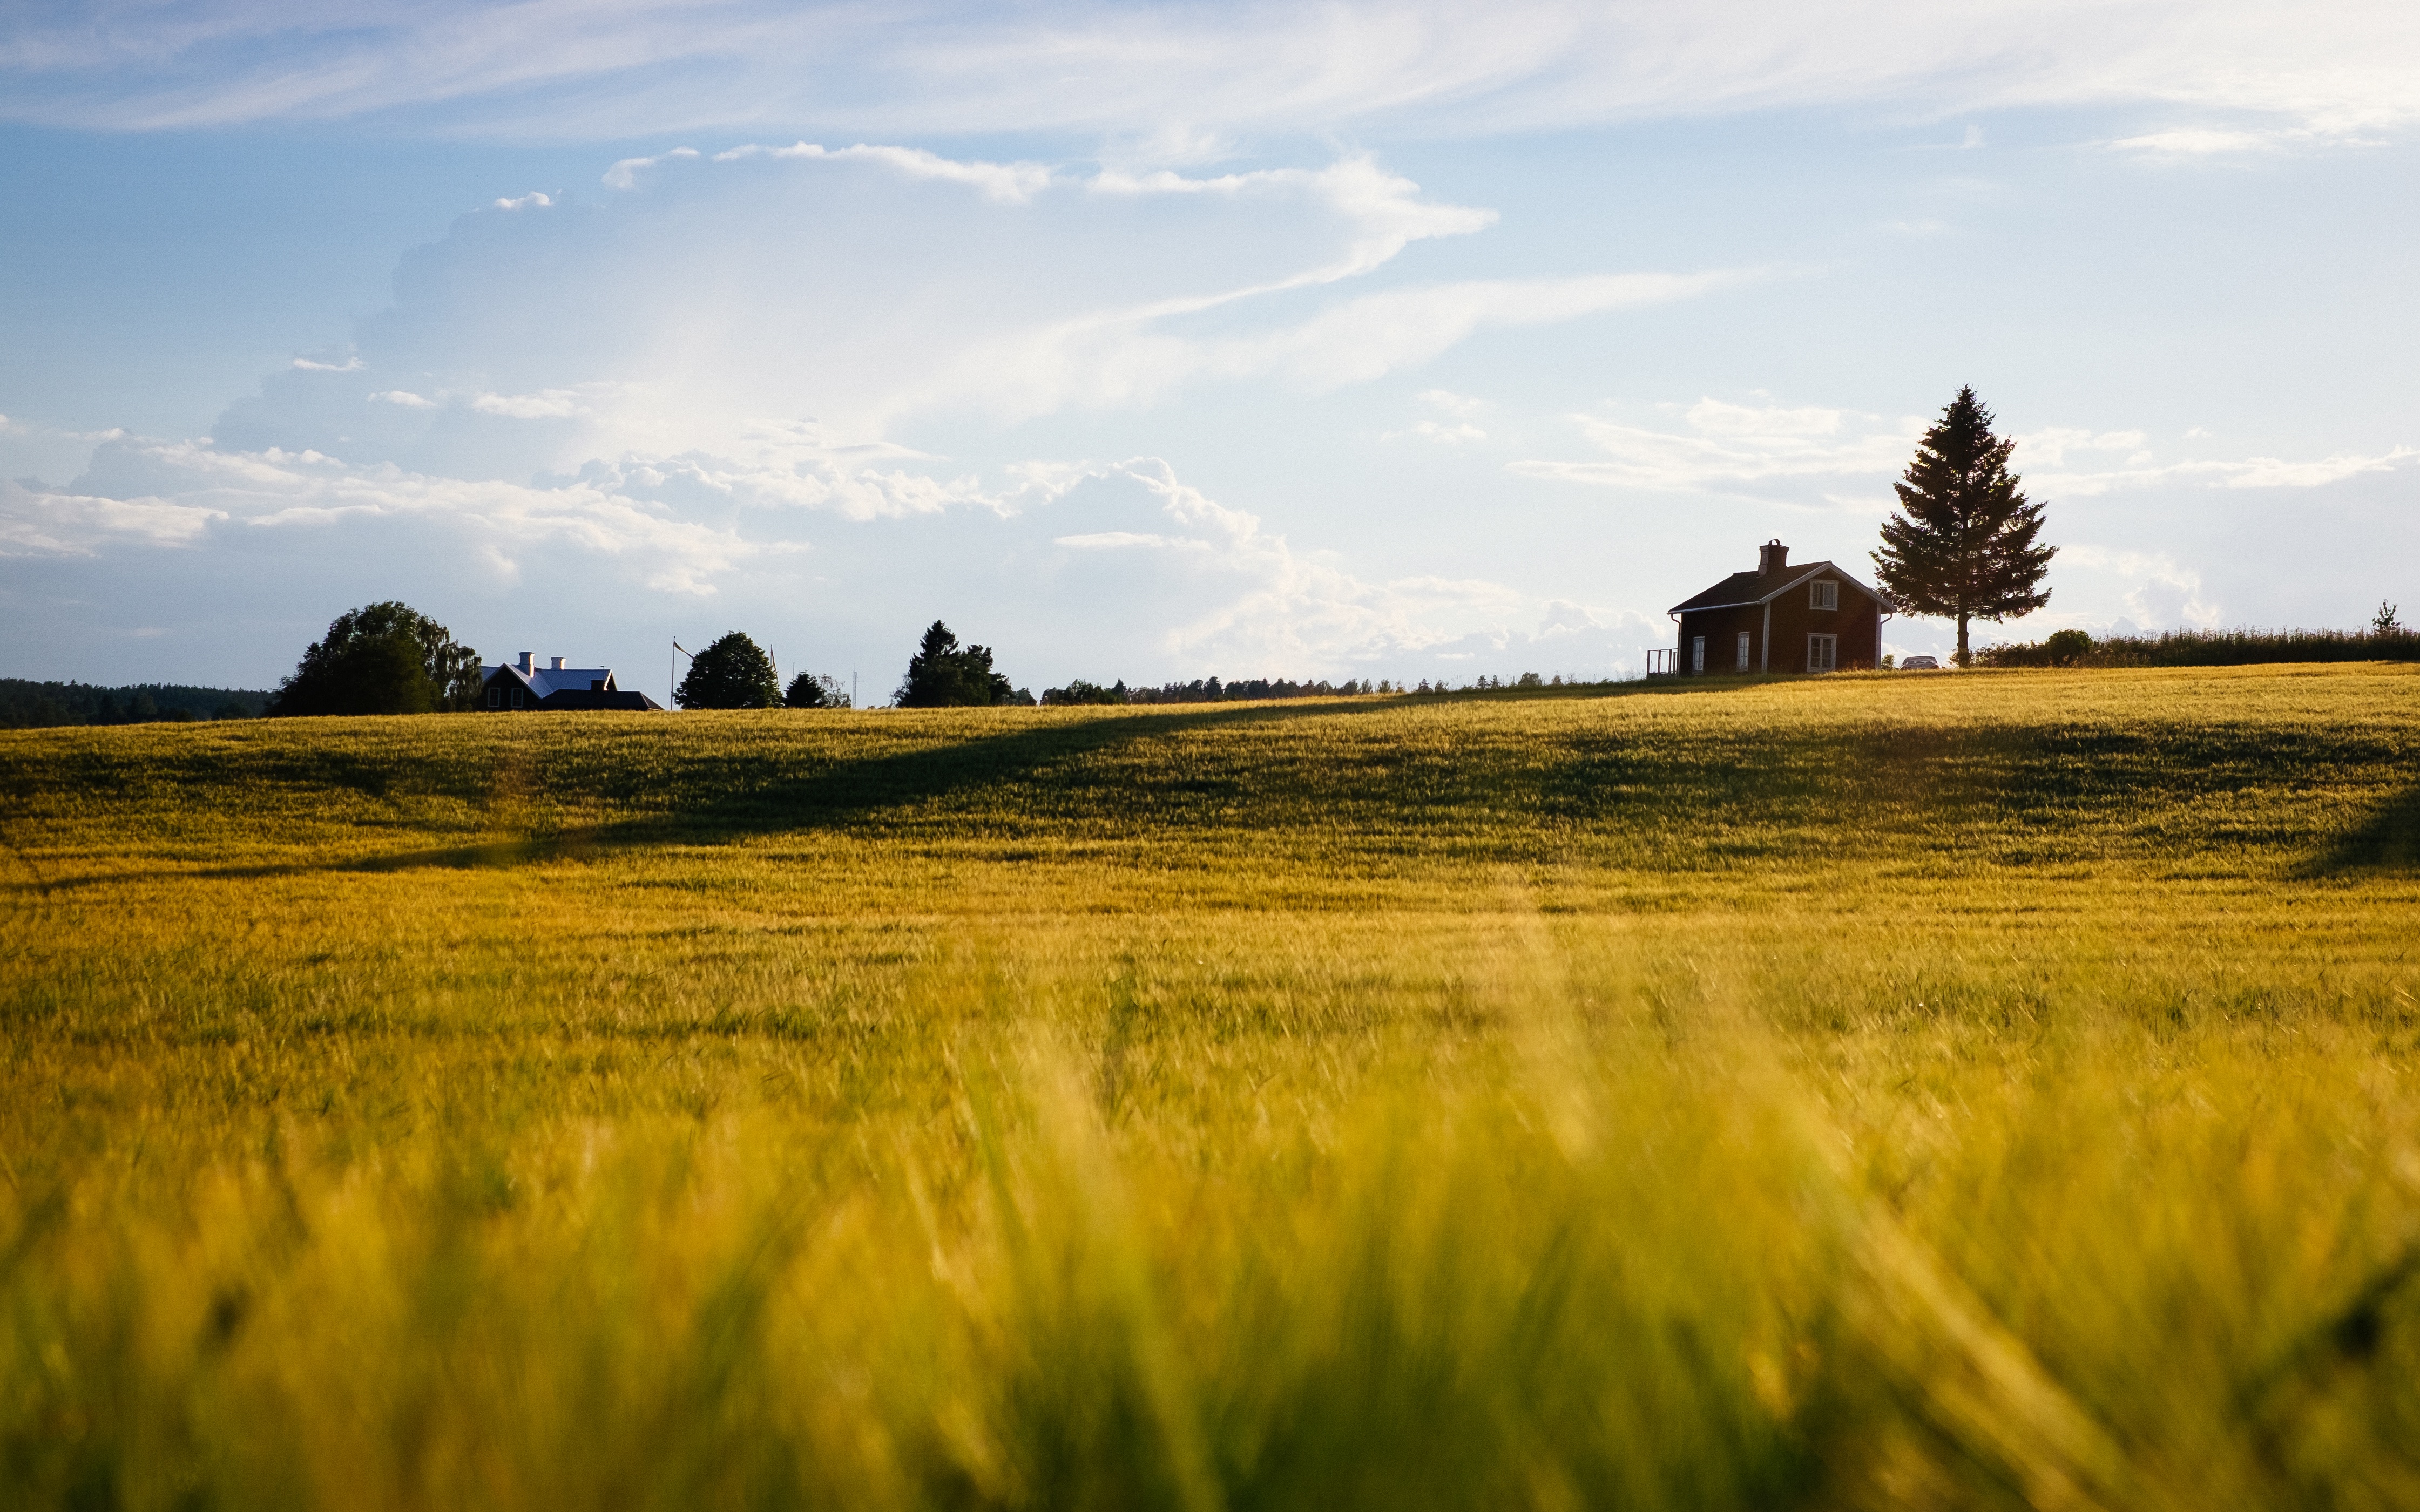
landscape, tree, nature, grass, horizon, marsh, cloud, plant, sky, sunset, field, farm, meadow, prairie, house, sunlight, morning, hill, crop, pasture, agriculture, plain, grassland, habitat, rural area, paddy field, natural environment, geographical feature, grass family